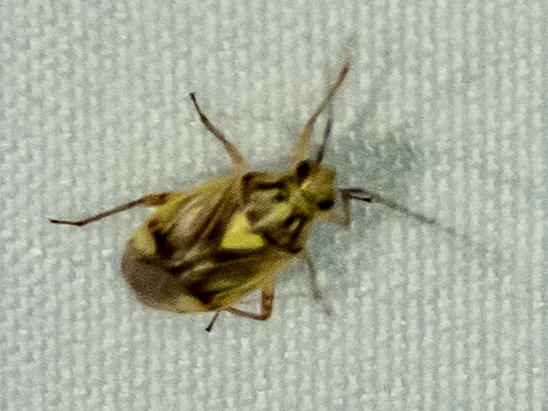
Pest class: lygus_bug